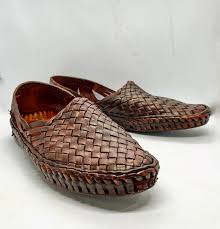
Label: Ballet Flat